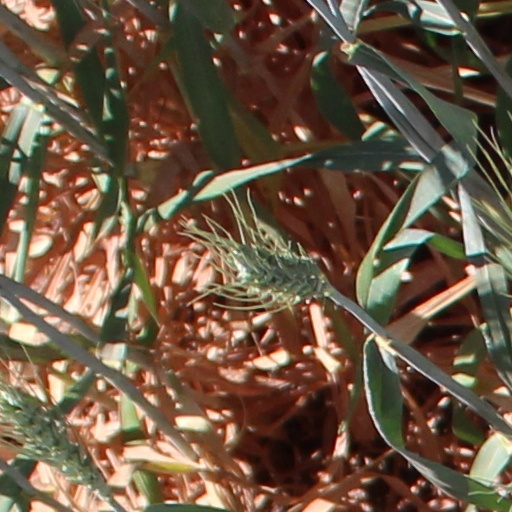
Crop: wheat